Property Is No Longer a Theft

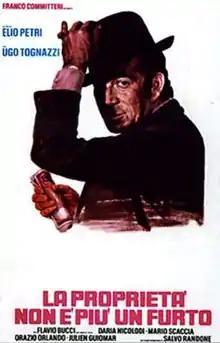

Property Is No Longer a Theft is a 1973 Italian-French comedy drama film directed by Elio Petri.